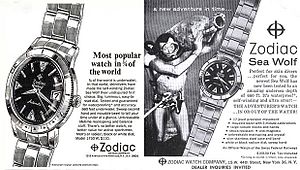
Zodiac Watches / Historie
Gammel reklame for Zodiac Sea Wolf
Zodiac Watches er en schweizisk mærke af ure, som fremstilles af Fossil, Inc. Selskabet blev grundlagt i 1882 i Le Locle.